Larry Monroe (radio personality)

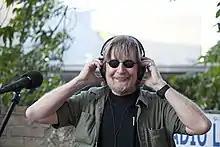
Monroe at "Texas Radio Live"

In 1981, Monroe was hired at KUT-FM for a five-night-a-week jazz program in which he played a combination of jazz and blues interspersed with comedy. He went on to create and host "Texas Radio", "Segway City", "Blue Monday", and "Phil Music". He was a frequent host of KUT's "Live Set" program. Monroe was well known for his in-depth musical knowledge and clever use of segues that linked songs to create captivating radio sets. He preferred to refer to them as segways, a play on words. He championed Austin singer-songwriters and Austin-produced music in general and felt strongly that DJs should be allowed the freedom to create their own unique programming. In the Summer of 2009 KUT's station management began to exercise more artistic control over Monroe's programs and cut his on-air time. He left the station at the end of August 2010 after 29 years at KUT.